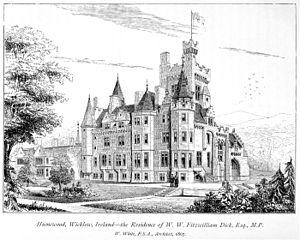
Kiltegan est un village irlandais dans le comté de Wicklow, situé près de la frontière du comté de Carlow.